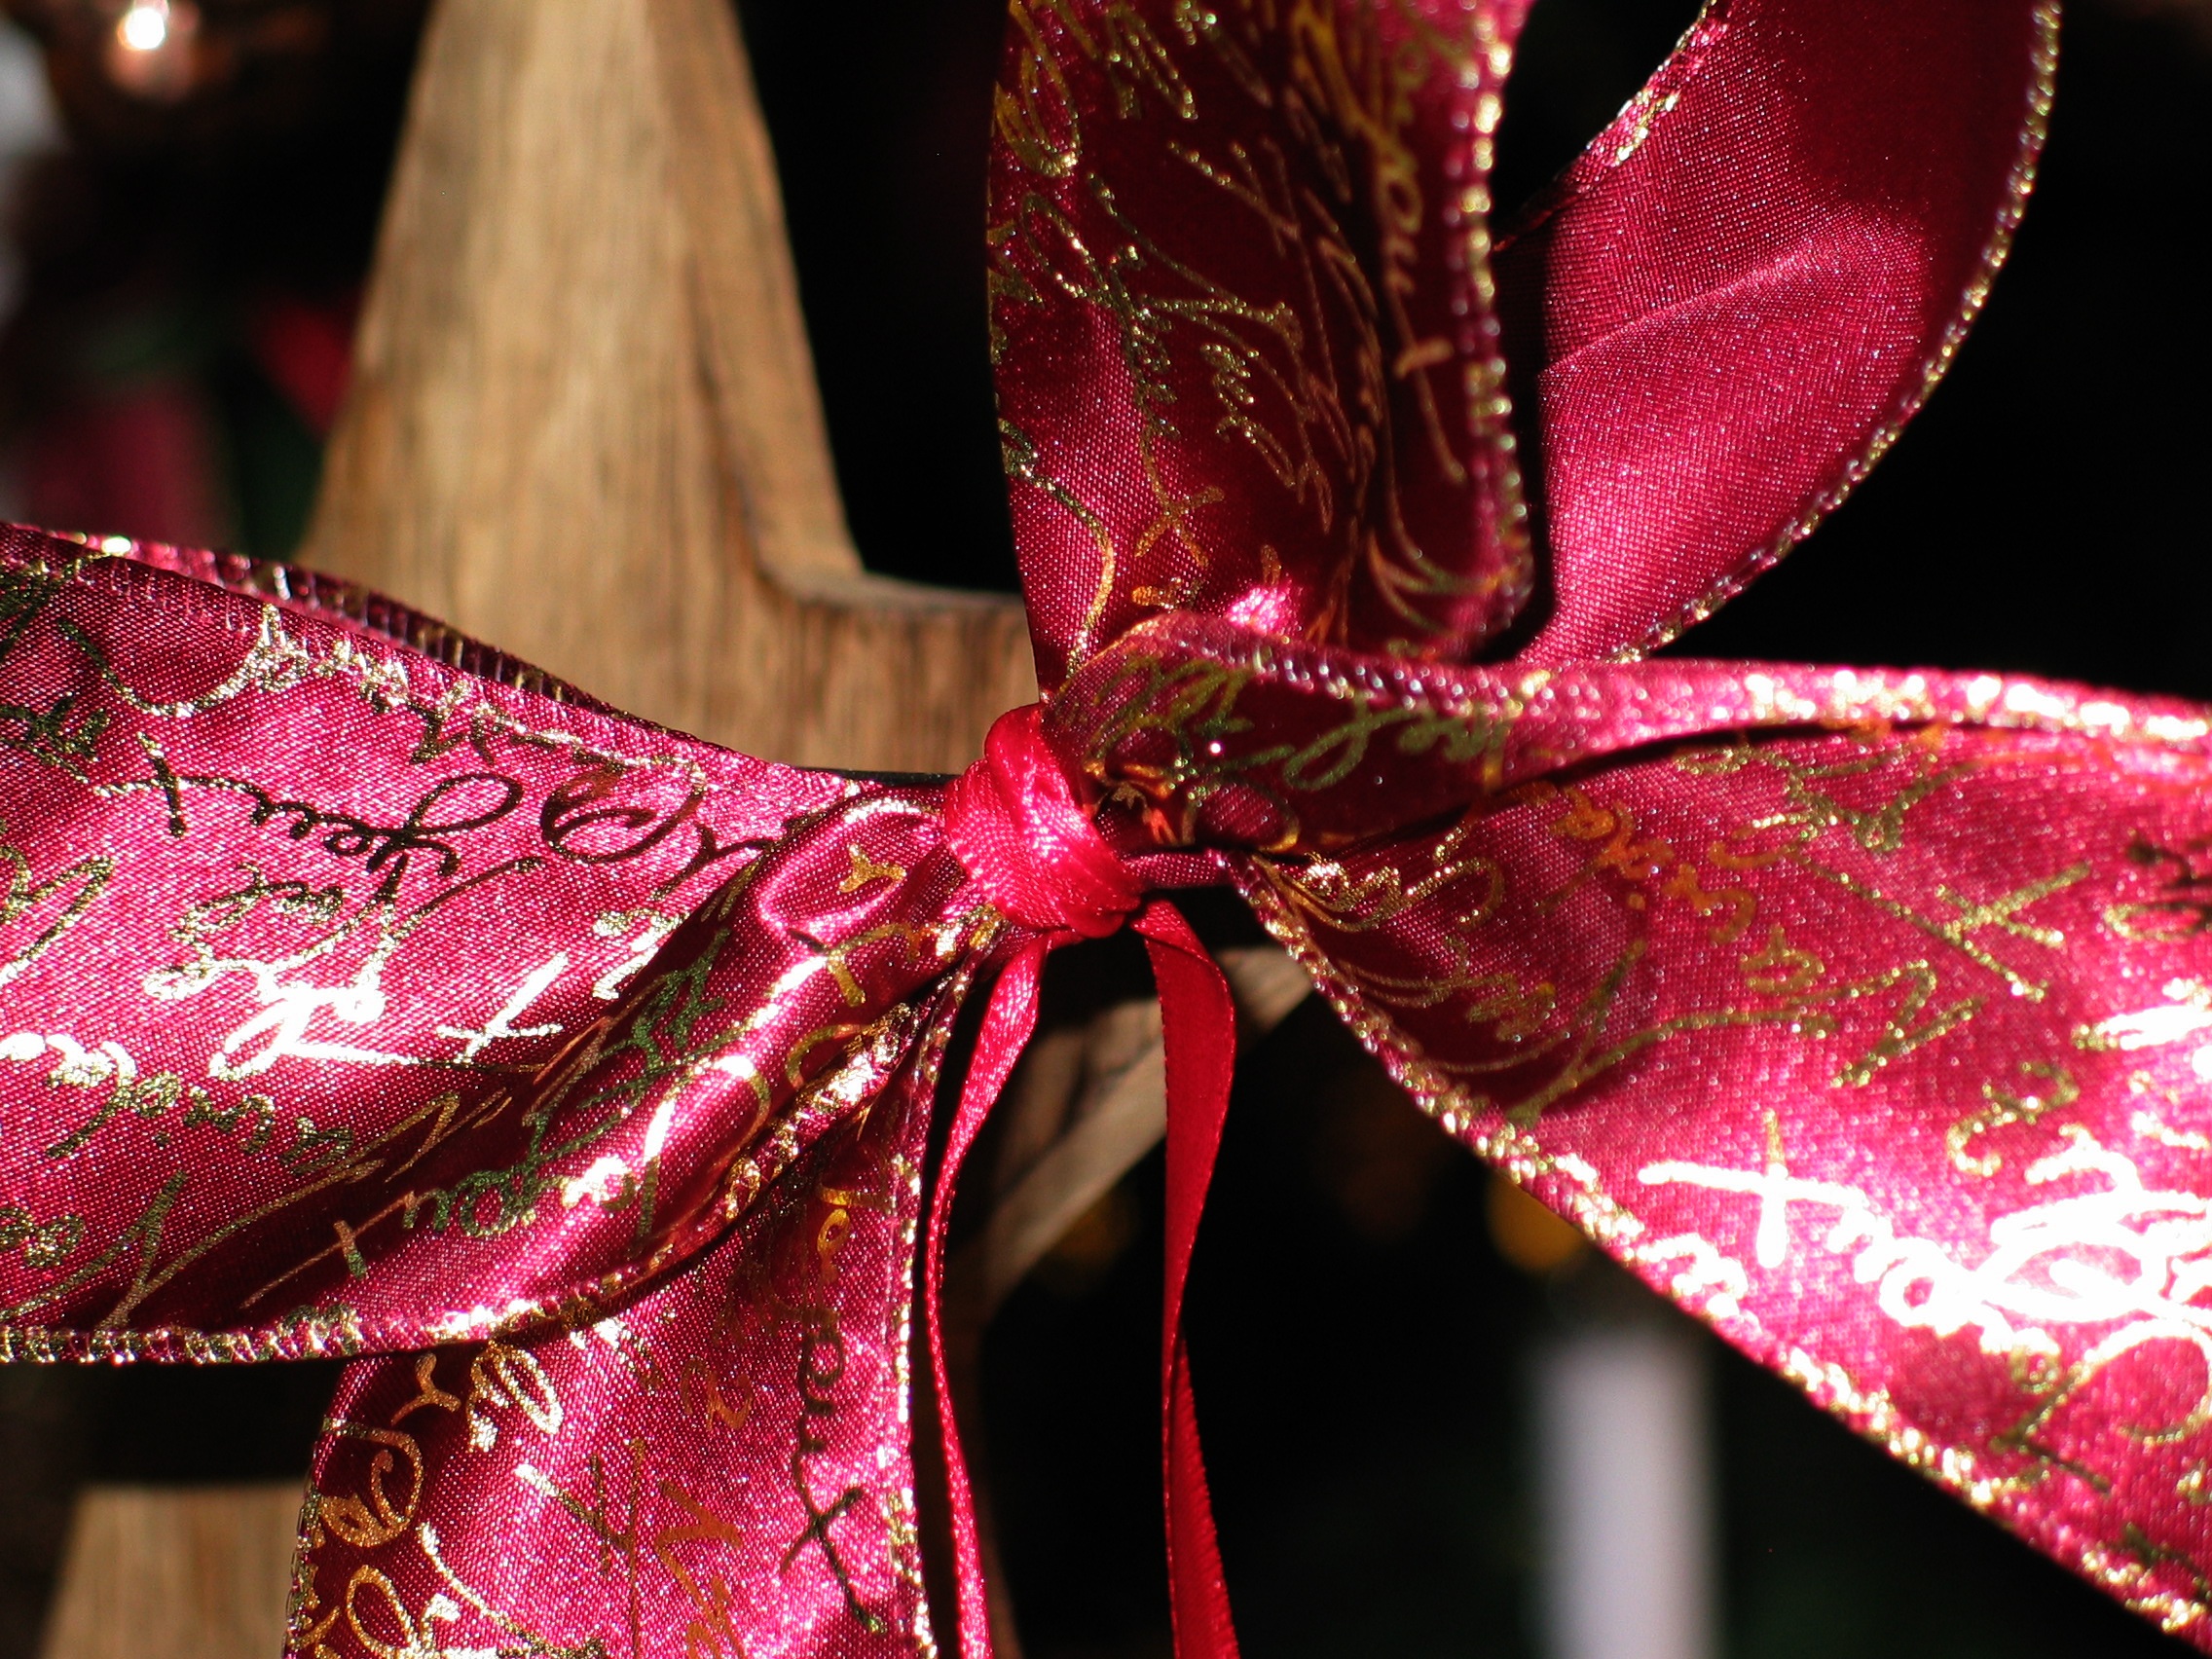
flower, petal, celebration, gift, decoration, red, clothing, pink, christmas, homemade, map, advent, christmas decoration, festival, silver, joy, packaging, christmas bauble, birthday, loop, greeting card, made, packed, give away, tinkered, surprise, christmas eve, invitations, gift tape, self made, mitbringsel